Old Christ Church (Laurel, Delaware)

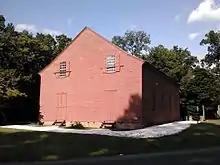
Old Christ Church, near Chipman's Mill (of which only the dam remains)

Laurel did not exist when the colony of Maryland laid out its original 30 parishes in 1692. Scharf's History of Delaware reportedly states the last Native Americans in Delaware left from the Chipman's Pond area, which became the site of this Christ Church, in 1748. By 1772, a small settlement had been built, including a mill (now Chipman's Mill State Park), store, some houses, and iron foundry. The large Stepney Parish of the Church of England levied 80,000 pounds of tobacco from citizens and Robert Houston built this chapel of ease for residents of its northern part, often called simply "Broad Creek Chapel."